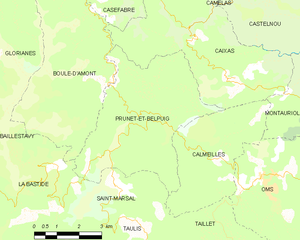
Prunet-et-Belpuig
Kort over kommunen
Kort over kommunen
Prunet-et-Belpuig er en kommune i departementet Pyrénées-Orientales i Sydfrankrig.